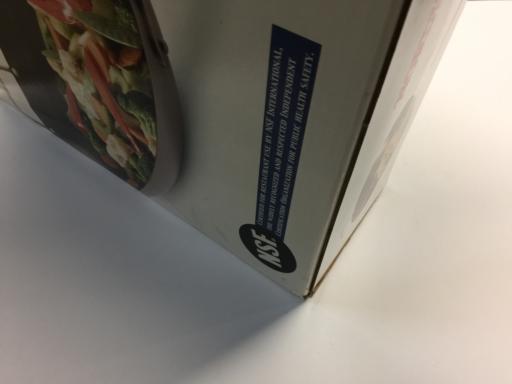
Label: cardboard